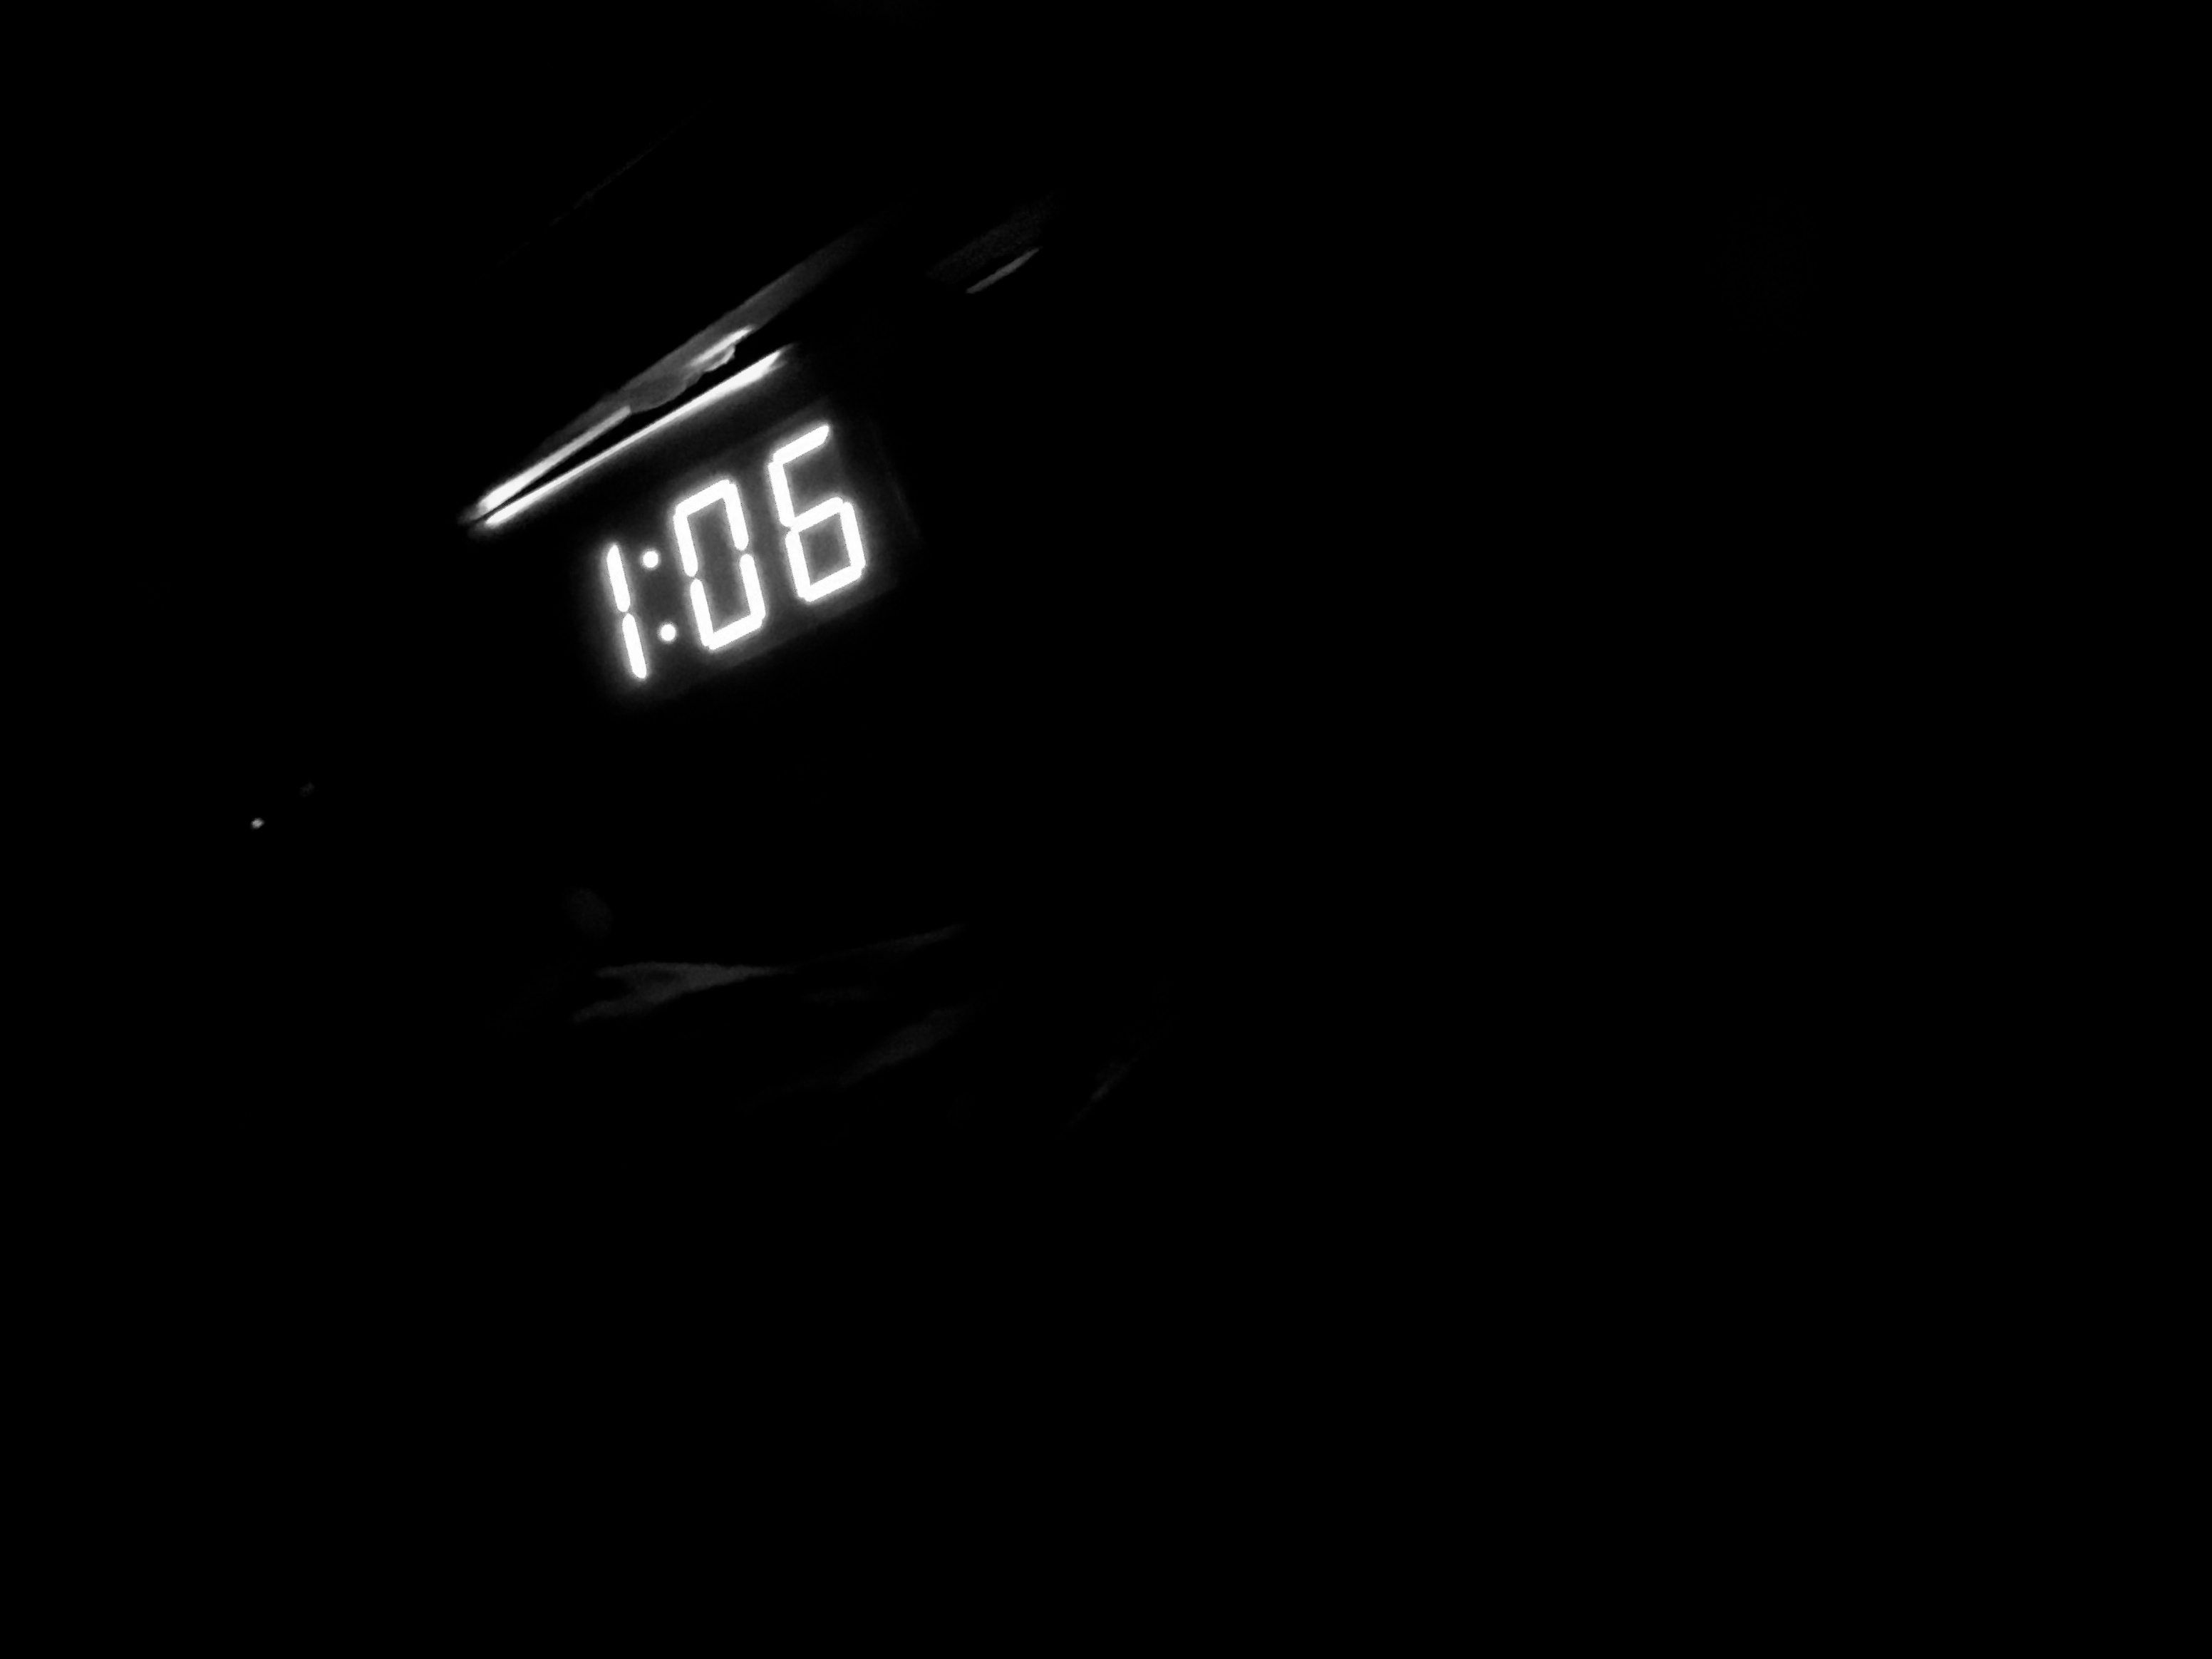
black and white, font, logo, ds106, 106, monochrome photography, computer wallpaper